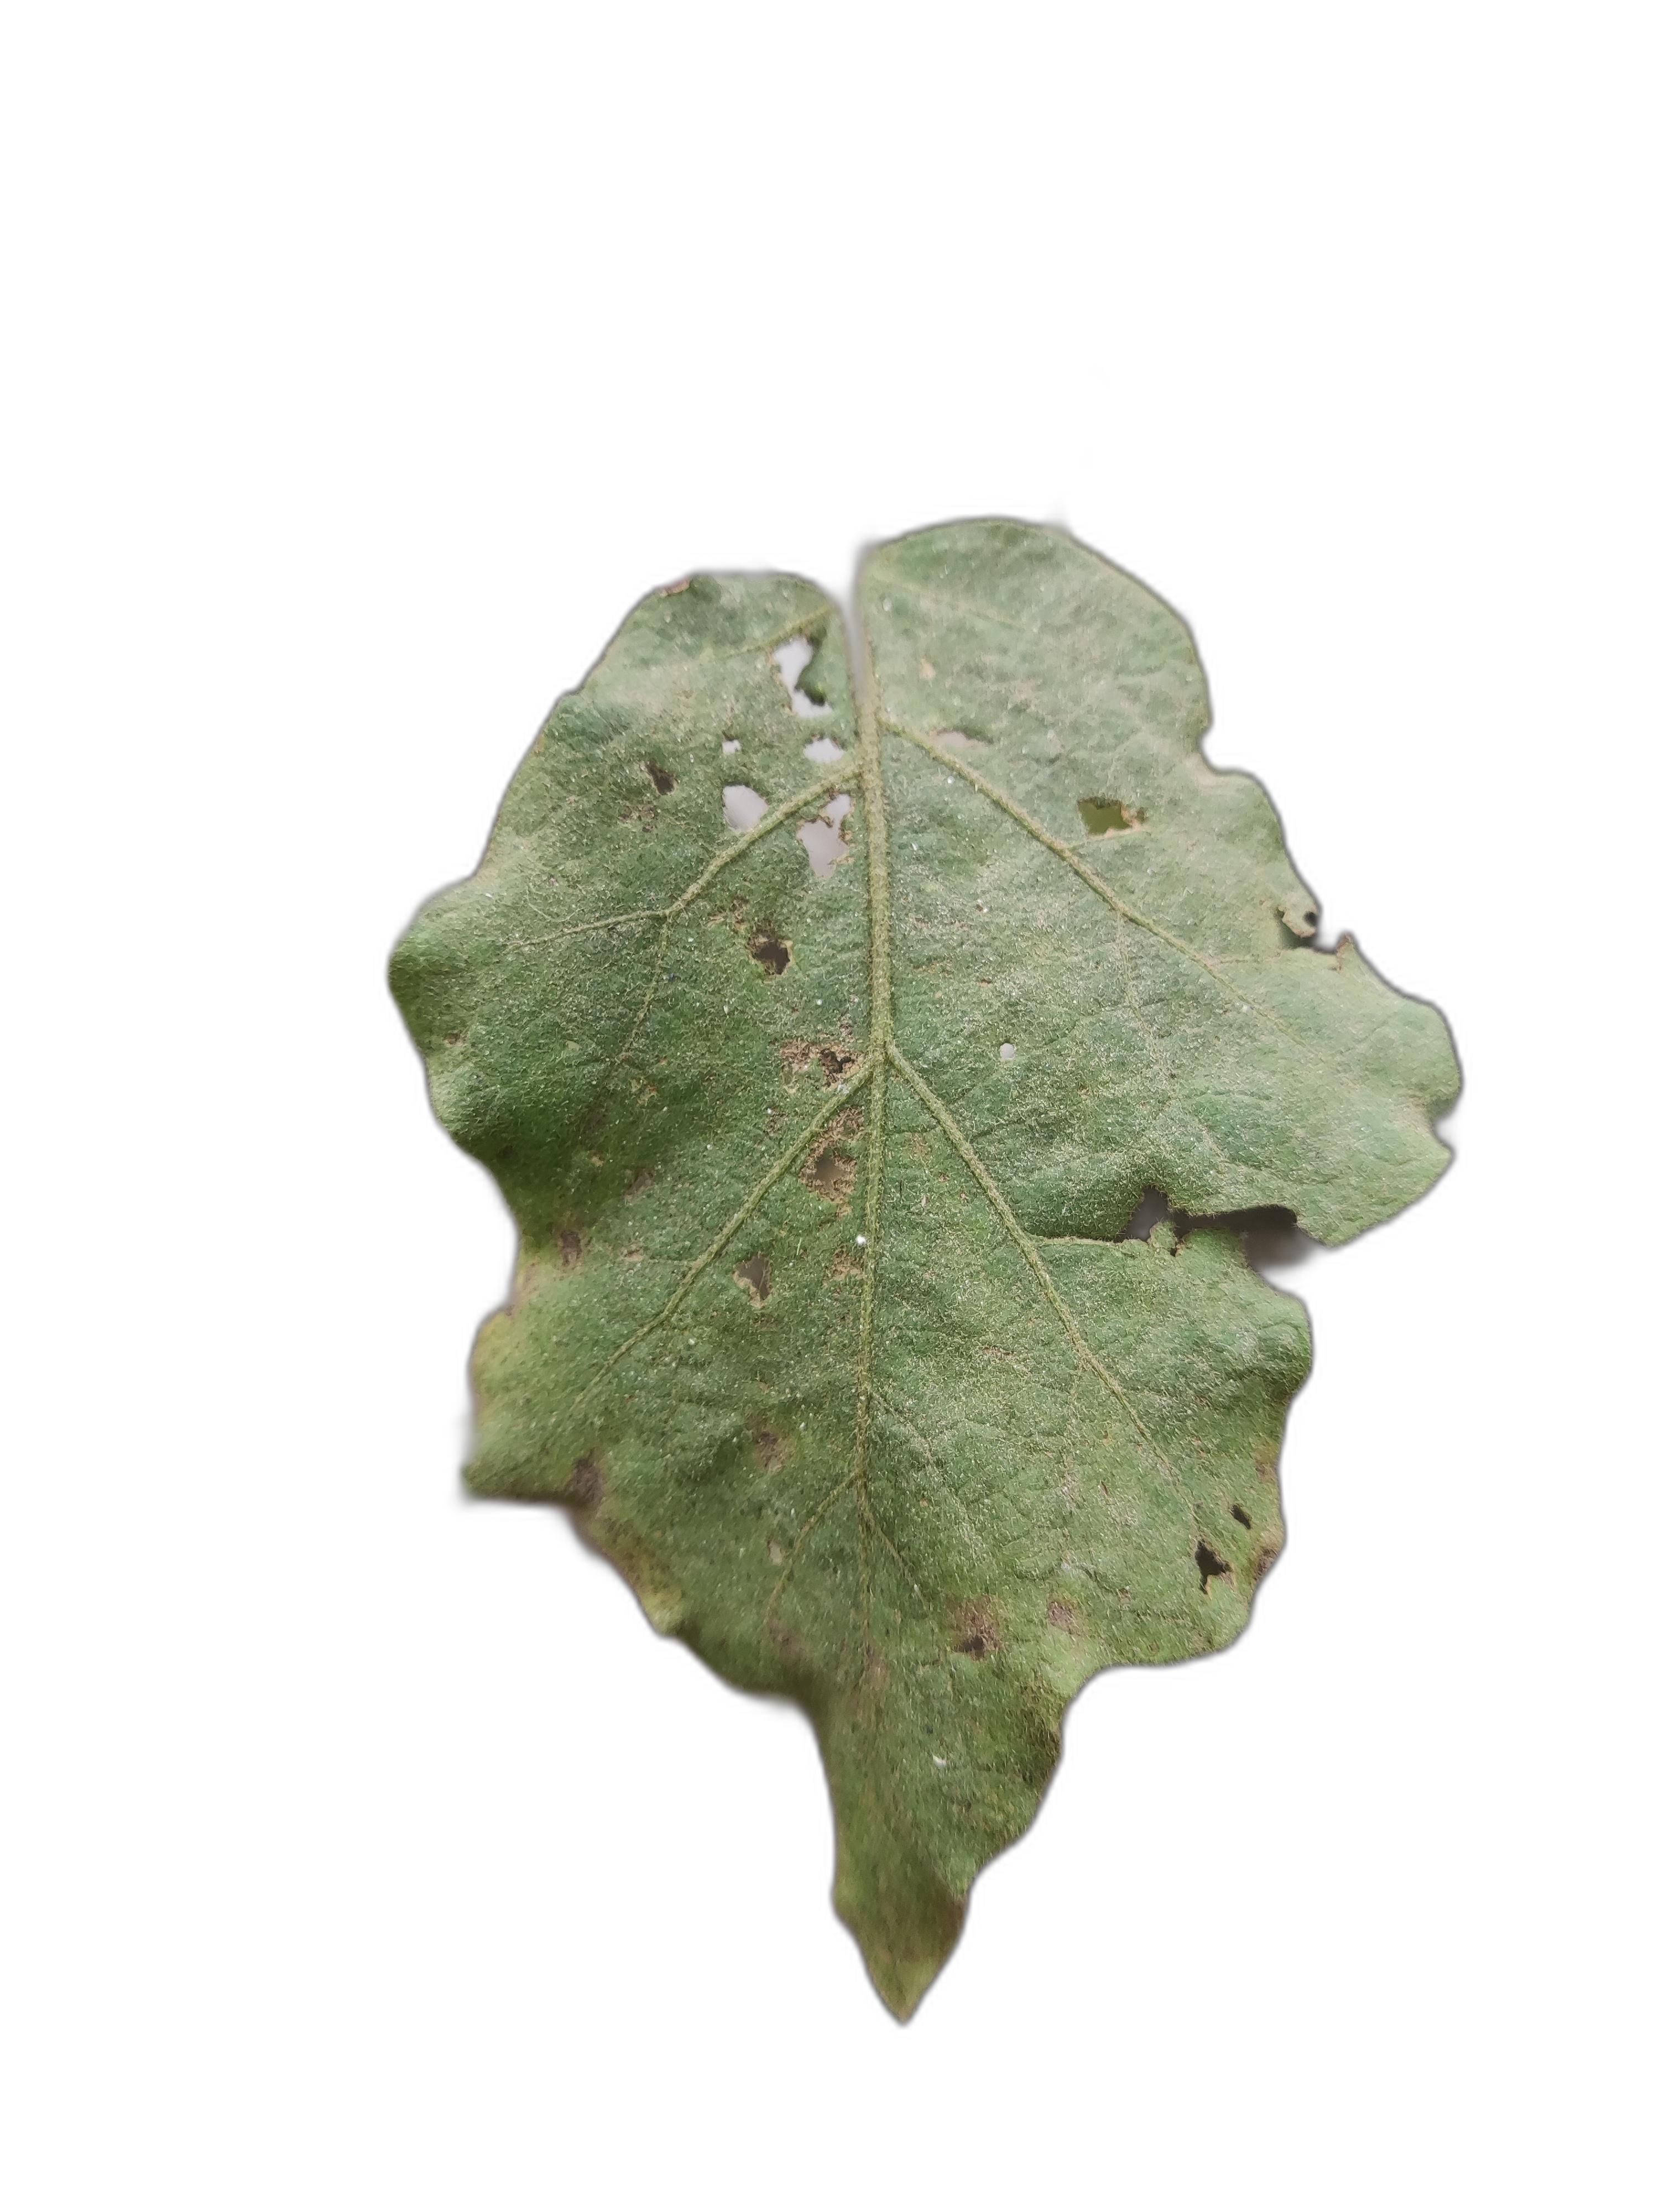
Label: Insect Pest Disease